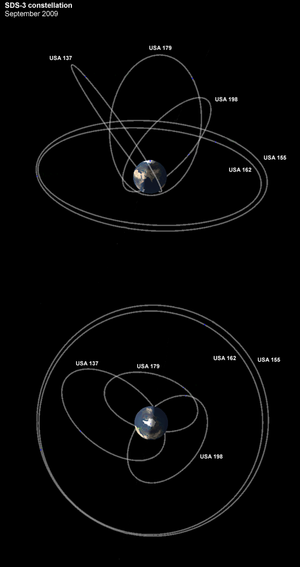
Le Satellite Data System, ou SDS, également désigné Quasar, est une famille de satellites de télécommunications militaires, mis en service à compter de 1976 pour servir de relais entre les satellites de reconnaissance optique KH-11 et les stations au sol. Quatre générations de ces satellites aux caractéristiques très différentes ont été lancées et la série est toujours active en 2017. Les satellites sont mis en œuvre par le National Reconnaissance Office, l'agence américaine chargée des satellites de reconnaissance. Peu de données sont disponibles sur ces satellites, couverts par le secret défense.